Uranium mining in Colorado

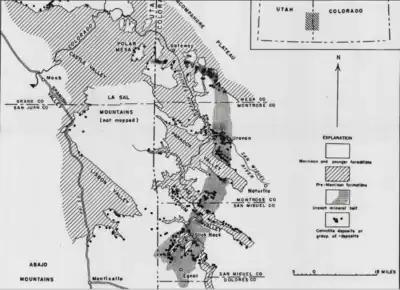
Map of the Uravan Mineral Belt

The Uravan mineral belt is an arcuate zone of uranium-vanadium deposits in San Miguel, Montrose, and Mesa counties, Colorado, and Grand County, Utah. It was the area most productive of uranium in the United States in the early 20th century. The mineral belt includes the Slick Rock, Gypsum Valley, Uravan, and Gateway mining districts.